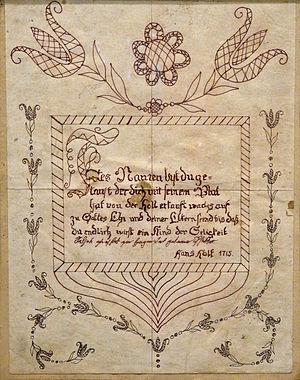
Gaetelbrief, ou souhaits de baptême alsaciens. Entre 1715 et début 1900. Musée du pain d'épices et de l'art populaire alsacien, Gertwiller
Goettelbriefe est l'appellation générique, en dialecte alsacien, des souhaits de baptême offerts par les parrains ou marraines à leurs filleuls. Ils constituent l'un des domaines de l'imagerie populaire alsacienne, particulièrement présent dans les milieux protestants.